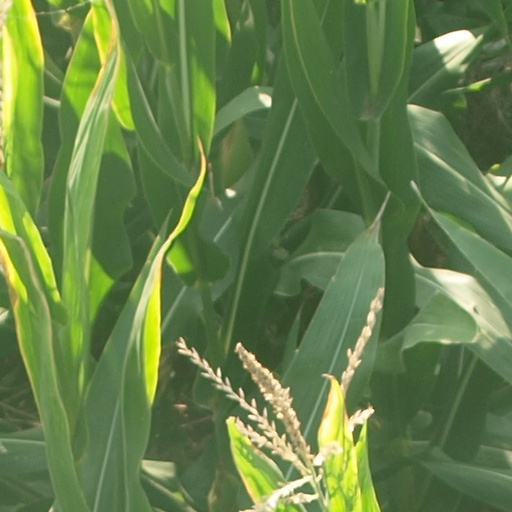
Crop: maize; corn